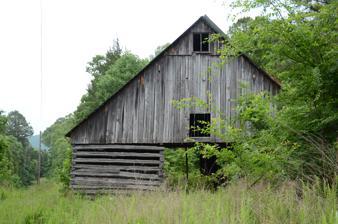
Building: Fred Lancaster Barn
Country: United States of America
Year built: 1918
United States historic place Fred Lancaster Barn U.S. National Register of Historic Places Location in Arkansas Show map of Arkansas Location in United States Show map of the United States Location Near the White River , Round Bottom, Arkansas Coordinates 35°56′19″N 92°2′45″W / 35.93861°N 92.04583°W / 35.93861; -92.04583 Area less than one acre Built 1918 ( 1918 ) Architectural style Four Crib plan MPS Stone County MRA NRHP reference No. 85002213 Added to NRHP September 17, 1985 The Fred Lancaster Barn is a historic barn in rural eastern Stone County, Arkansas .  It is located in the Round Bottom area northeast of Mountain View .  It is a traditional-format four-crib log structure with a tall gable roof.  Each of its cribs measures about 12 by 20 feet (3.7 m × 6.1 m), and are divided by crossing driveways.  The barn was built in 1918 by Fred Lancaster, and represents a transition from the traditional style crib barn to one with a transverse layout. The barn was listed on the National Register of Historic Places in 1985. See also National Register of Historic Places listings in Stone County, Arkansas References